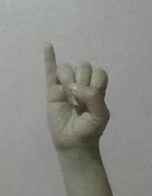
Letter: meem